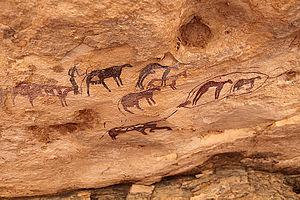
Le plateau de Gilf el-Kebir ou Gilf al-Kabir, est situé à l'extrême sud-ouest de l'Égypte, à proximité de la Libye et du Soudan, à environ 1 100 km du Caire.